St. Mark's Church in-the-Bowery

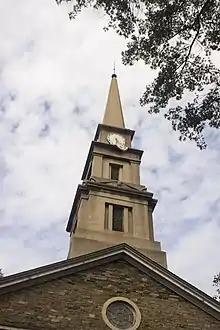
The spire

Stuyvesant's great-grandson, Petrus "Peter" Stuyvesant, sold the chapel property to the Episcopal Church for $1 in 1793, stipulating that a new chapel be erected to serve Bowery Village, the community which had coalesced around the Stuyvesant family chapel. In 1795 the cornerstone of the present day St. Mark's Church was laid, and the fieldstone Georgian style church, built by the architect and mason John McComb Jr., was completed and consecrated on May 9, 1799. Alexander Hamilton provided legal aid in incorporating St. Mark's Church as the first Episcopal parish independent of Trinity Church in New York City. By 1807 the church had as many as two hundred worshipers at its summer services, with 70 during the winter.